Vincent Holman

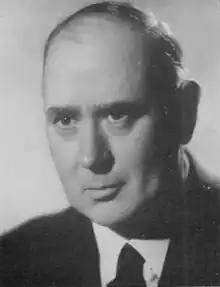
1939 Spotlight photo

Vincent Holman (22 September 1886 – 7 April 1962) was a British stage, film and television actor. On stage, he was in the original cast of Arnold Ridley's "The Ghost Train" at Brighton's Theatre Royal and London's St. Martin's Theatre in 1925-1926.